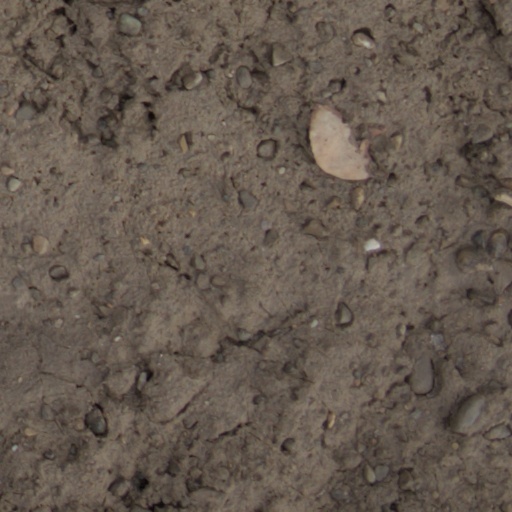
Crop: wheat